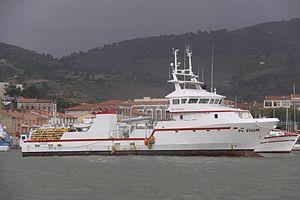
Le thonier-senneur ""Saint Antoine Marie II"" a été construit en 2004 aux chantiers Piriou de Concarneau. Il mesure 43,10 mètres de long et 9,50 mètres de large. Il est équipé de deux moteurs de 400 kw. Il a des installations frigorifiques consistant en 5 cuves à poisson d' un volume total de 253 m3 et des machines à fabriquer la glace (glace écaille et liquide). Immatriculation: PV 916346. Port-Vendres, Pyrénées-Orientales, France."
Le baliseur océanique Atlantique est affecté au Service des phares et balises de Saint-Nazaire par la Direction des affaires maritimes.